Garth Turner

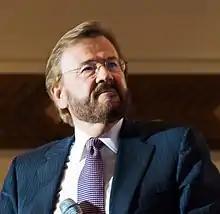
Turner in Oakville, 2008

John Garth Turner is a Canadian business journalist, author, entrepreneur, broadcaster, financial advisor, and politician, twice elected as a Member of the House of Commons, former Minister of National Revenue and leadership candidate for the Progressive Conservative Party of Canada. After serving as a PC MP between 1988 and 1993, he returned to political life as a candidate for the Conservative Party of Canada in the 2006 federal election, beating Liberal Gary Carr in the riding of Halton, Ontario. On October 18, 2006, the Conservative Party suspended him from the Conservative caucus for his independent stance, and he sat as an Independent MP until February 6, 2007, when he joined the Liberal Party of Canada. His great-grandfather, Ebenezer Vining Bodwell, was also a Liberal Member of Parliament.